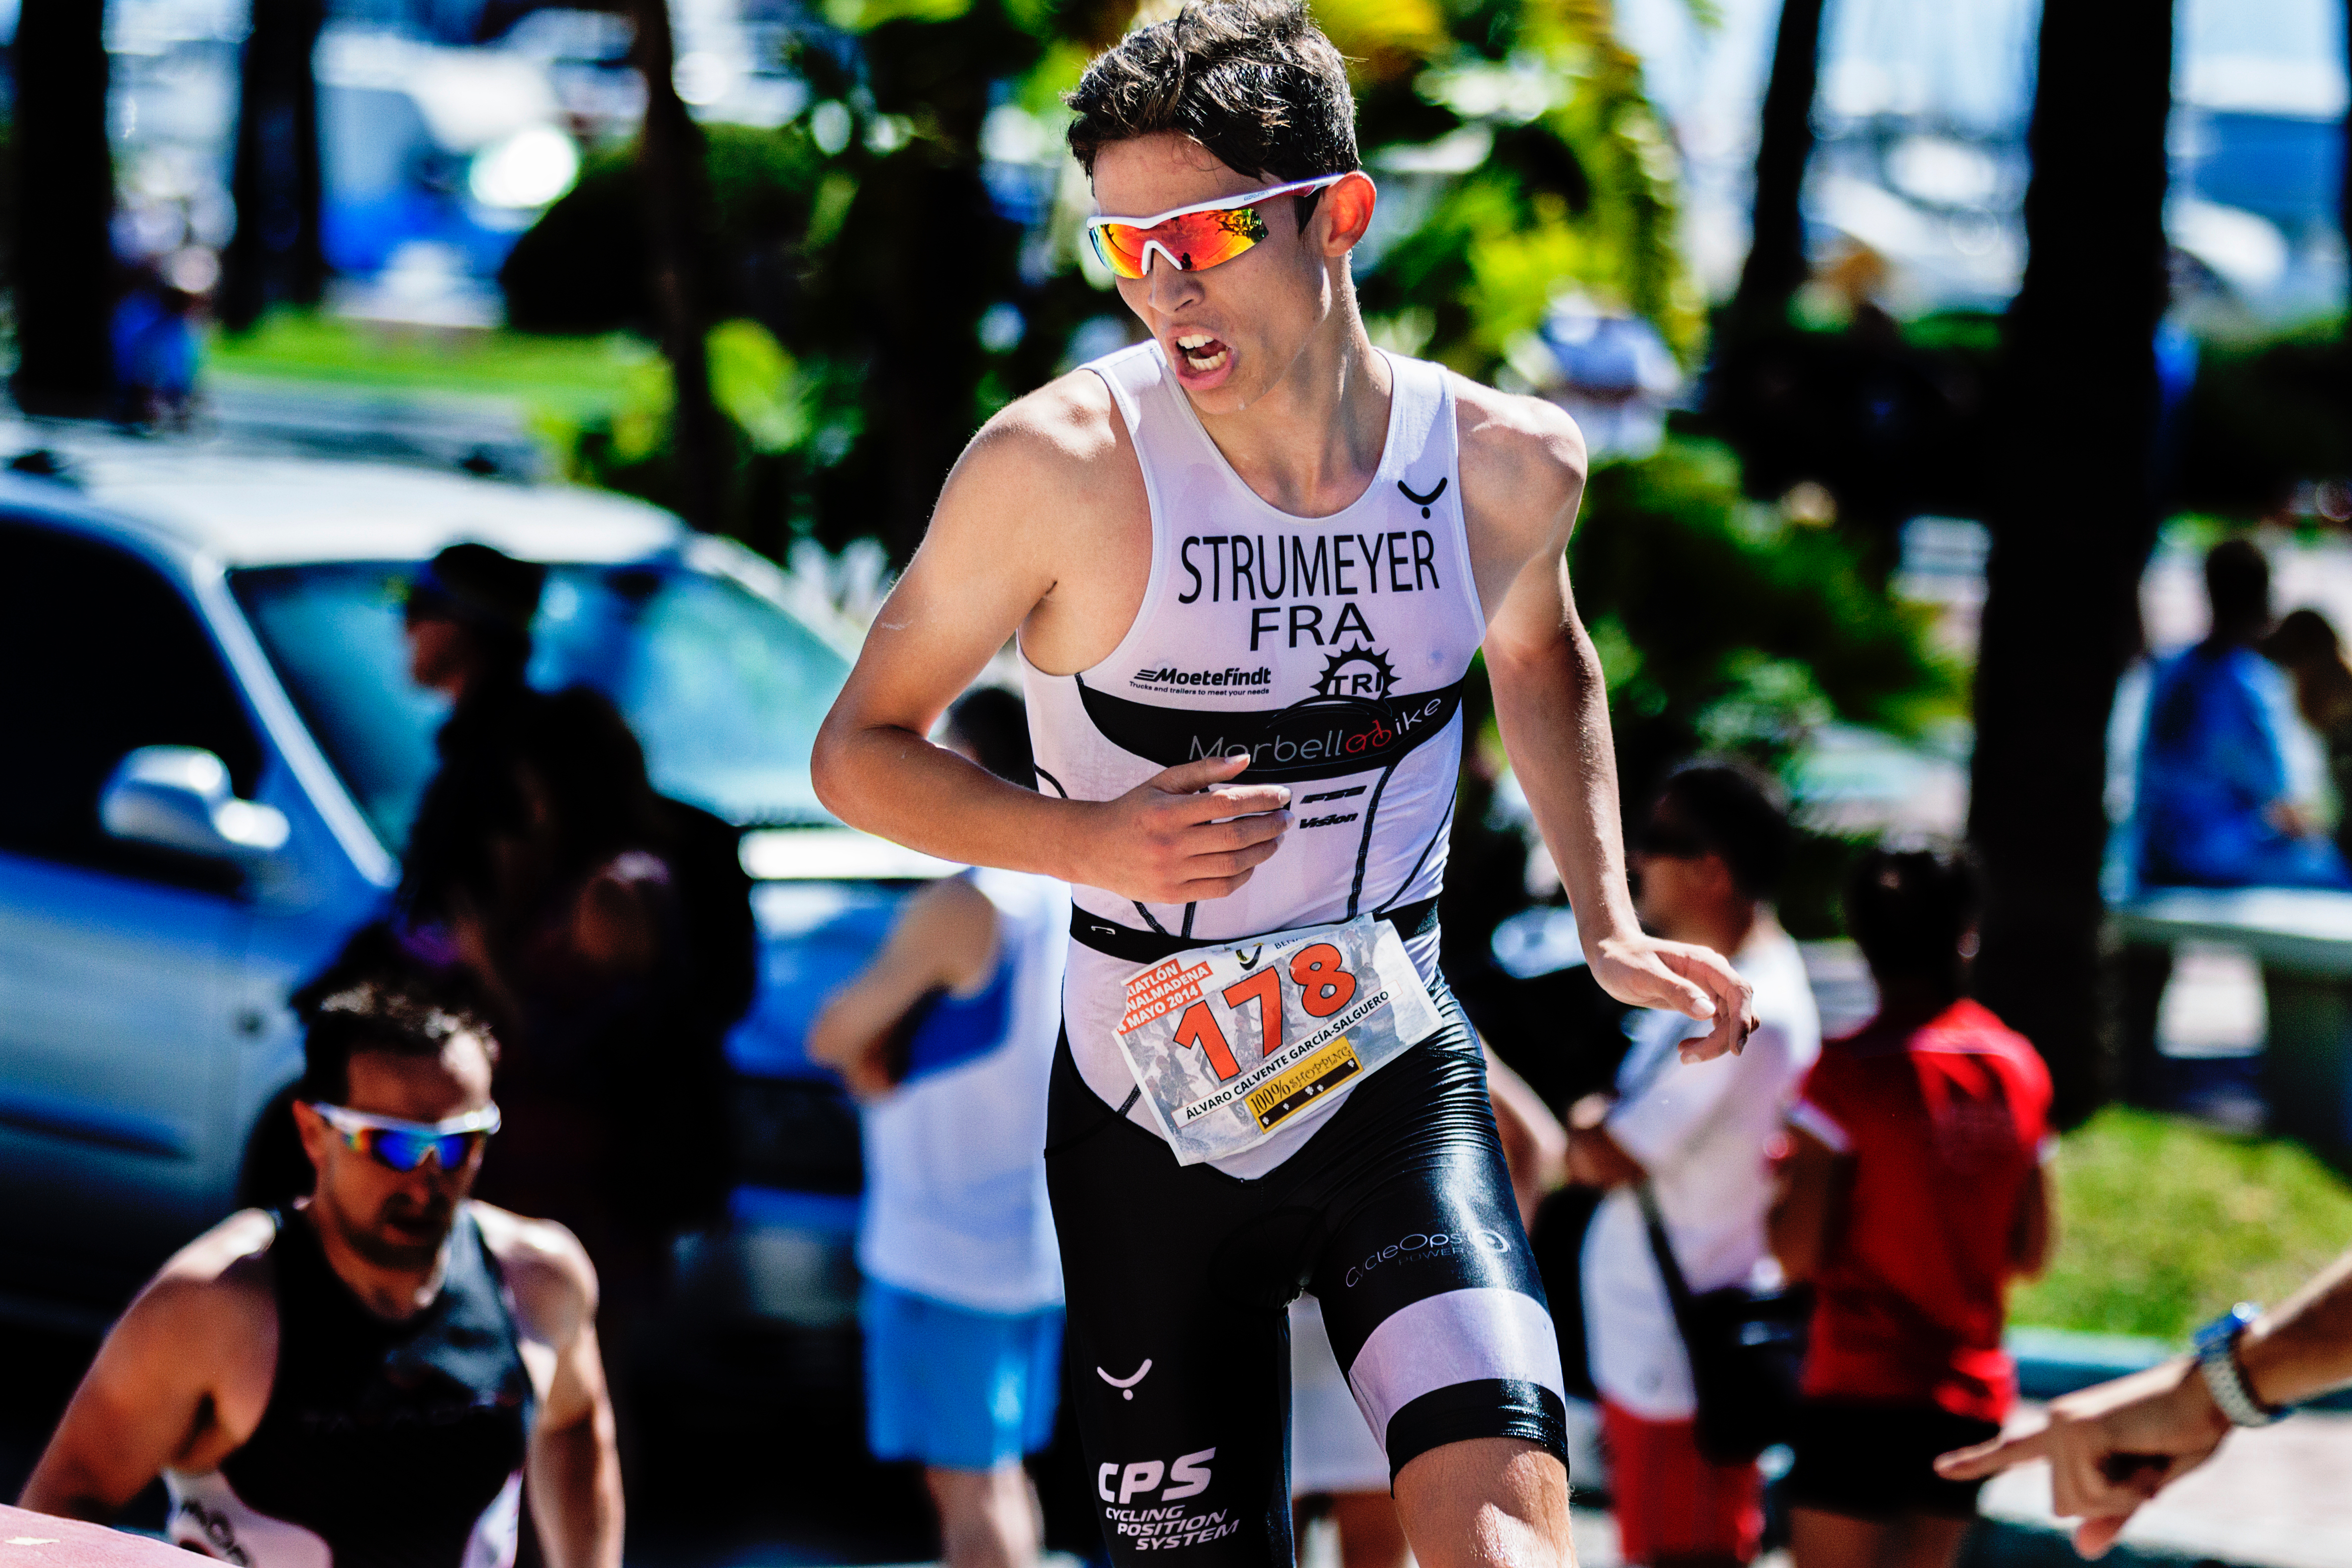
running, fashion, cycling, race, marathon, sports, endurance, triathlon, physical exercise, endurance sports, duathlon, long distance running